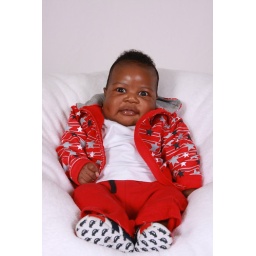
red may be a female colour as steve says but i love my baby in red